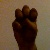
The image shows a hand gesture representing the letter 'E' in Indian Sign Language.